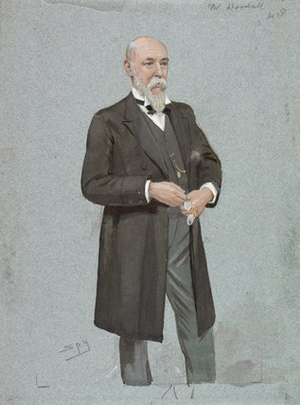
William Woodall, est un politicien libéral britannique, philanthrope et partisan du suffrage féminin.